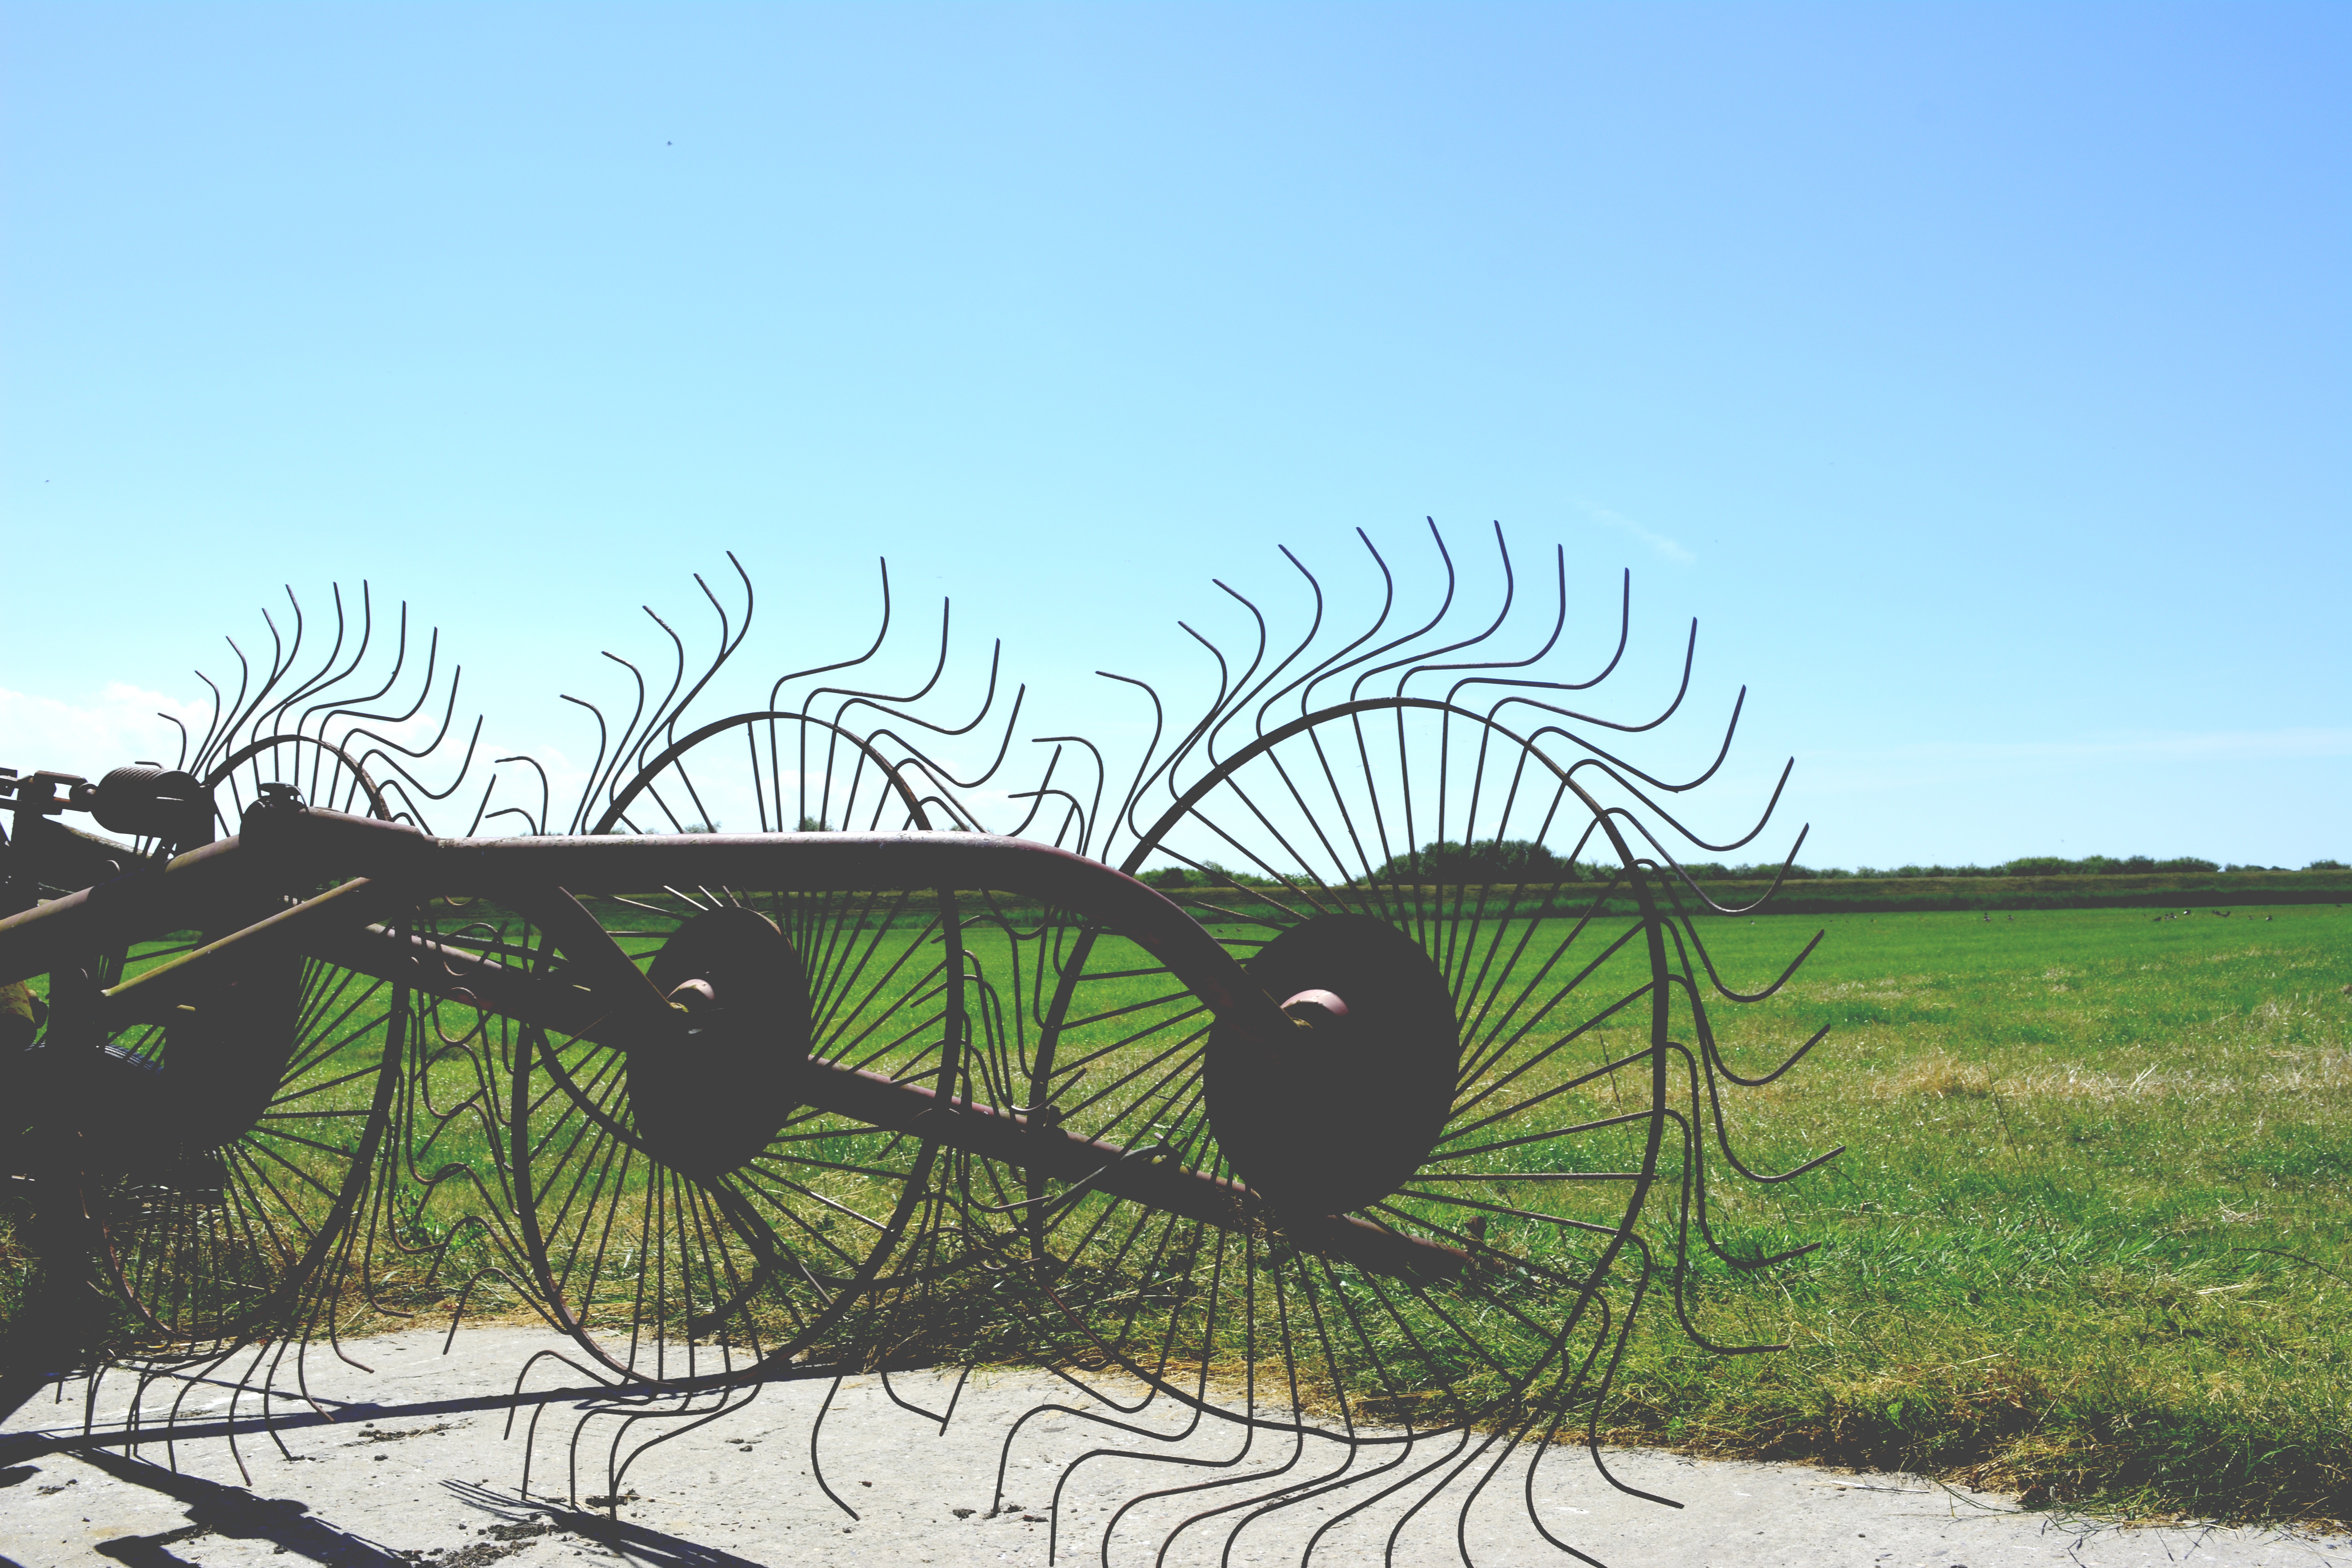
landscape, grass, sand, hay, field, farm, wind, rural, green, equipment, machinery, savanna, plain, agricultural, wetland, habitat, ecosystem, cultivate, natural environment